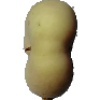
Label: Peach Flat 1